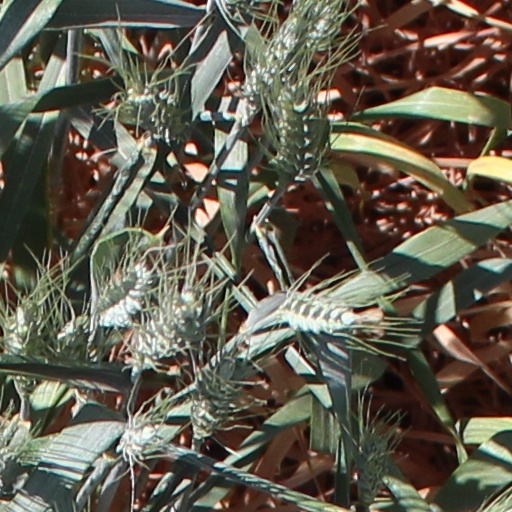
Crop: wheat